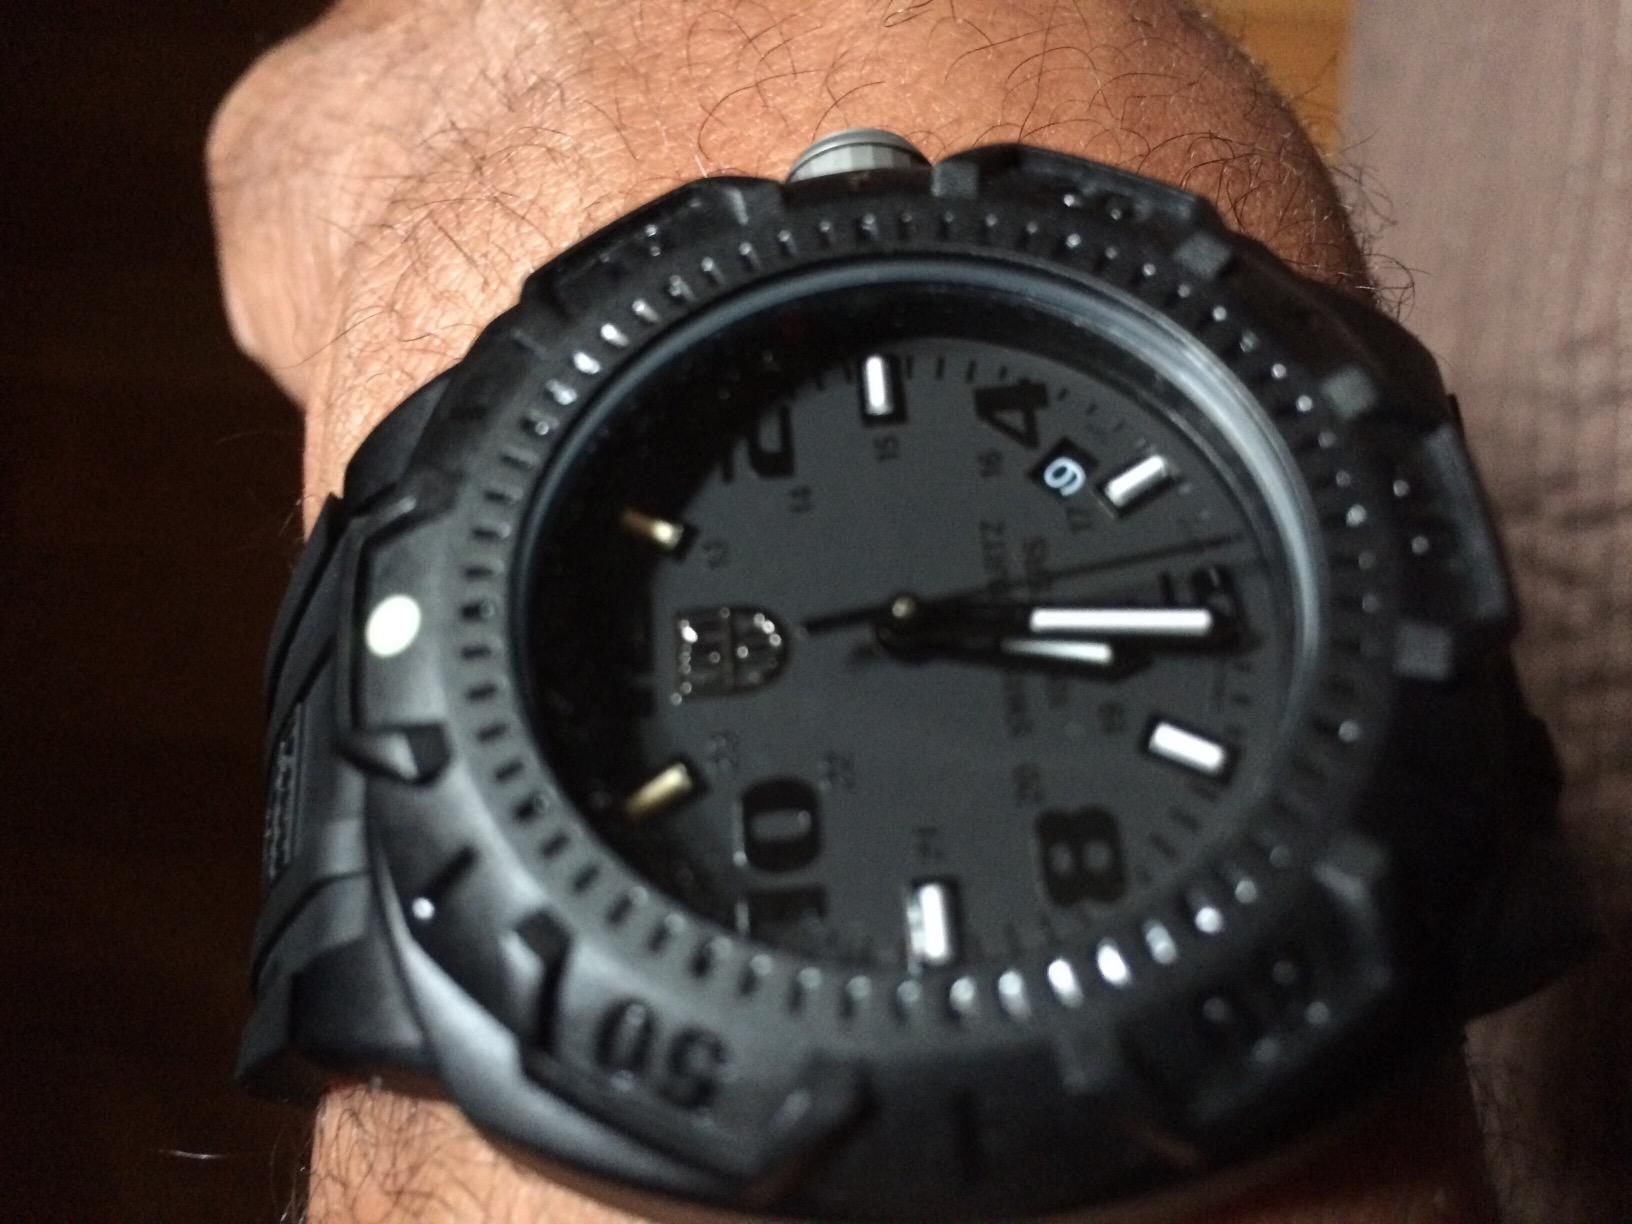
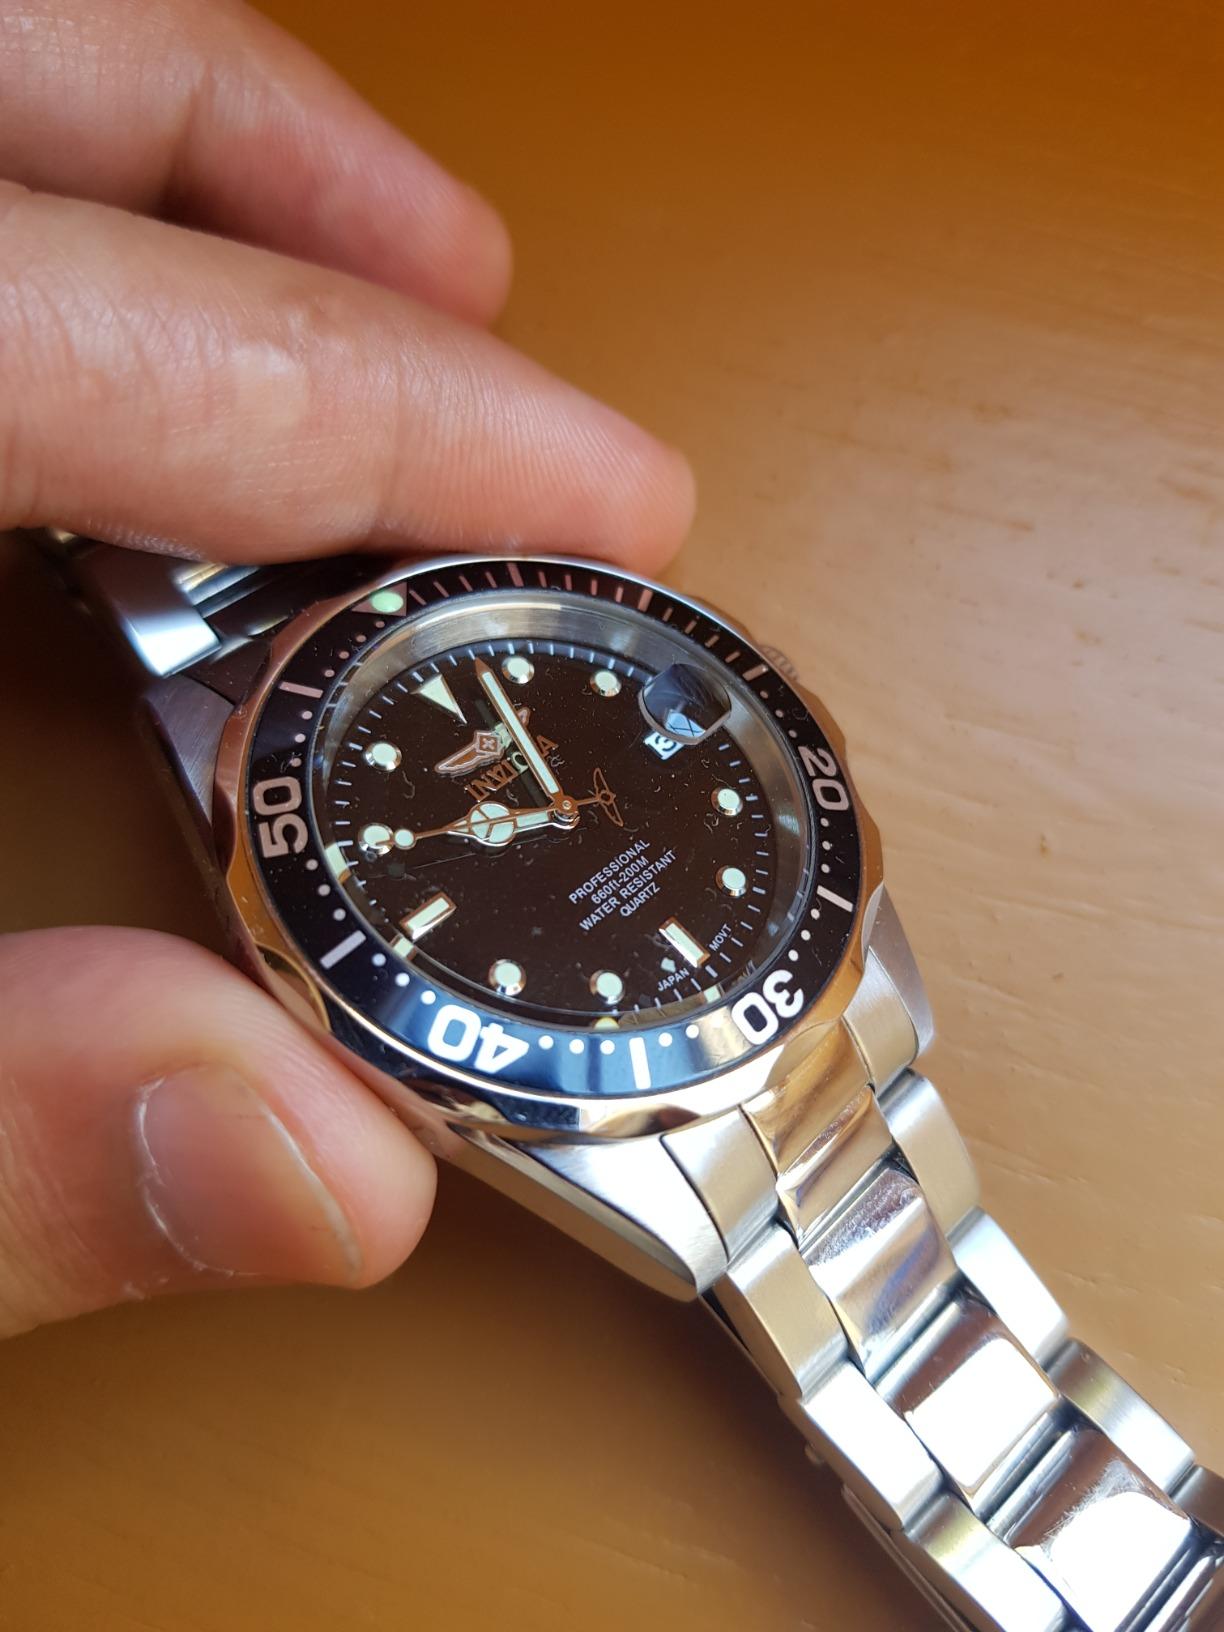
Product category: accessories_watch
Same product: no